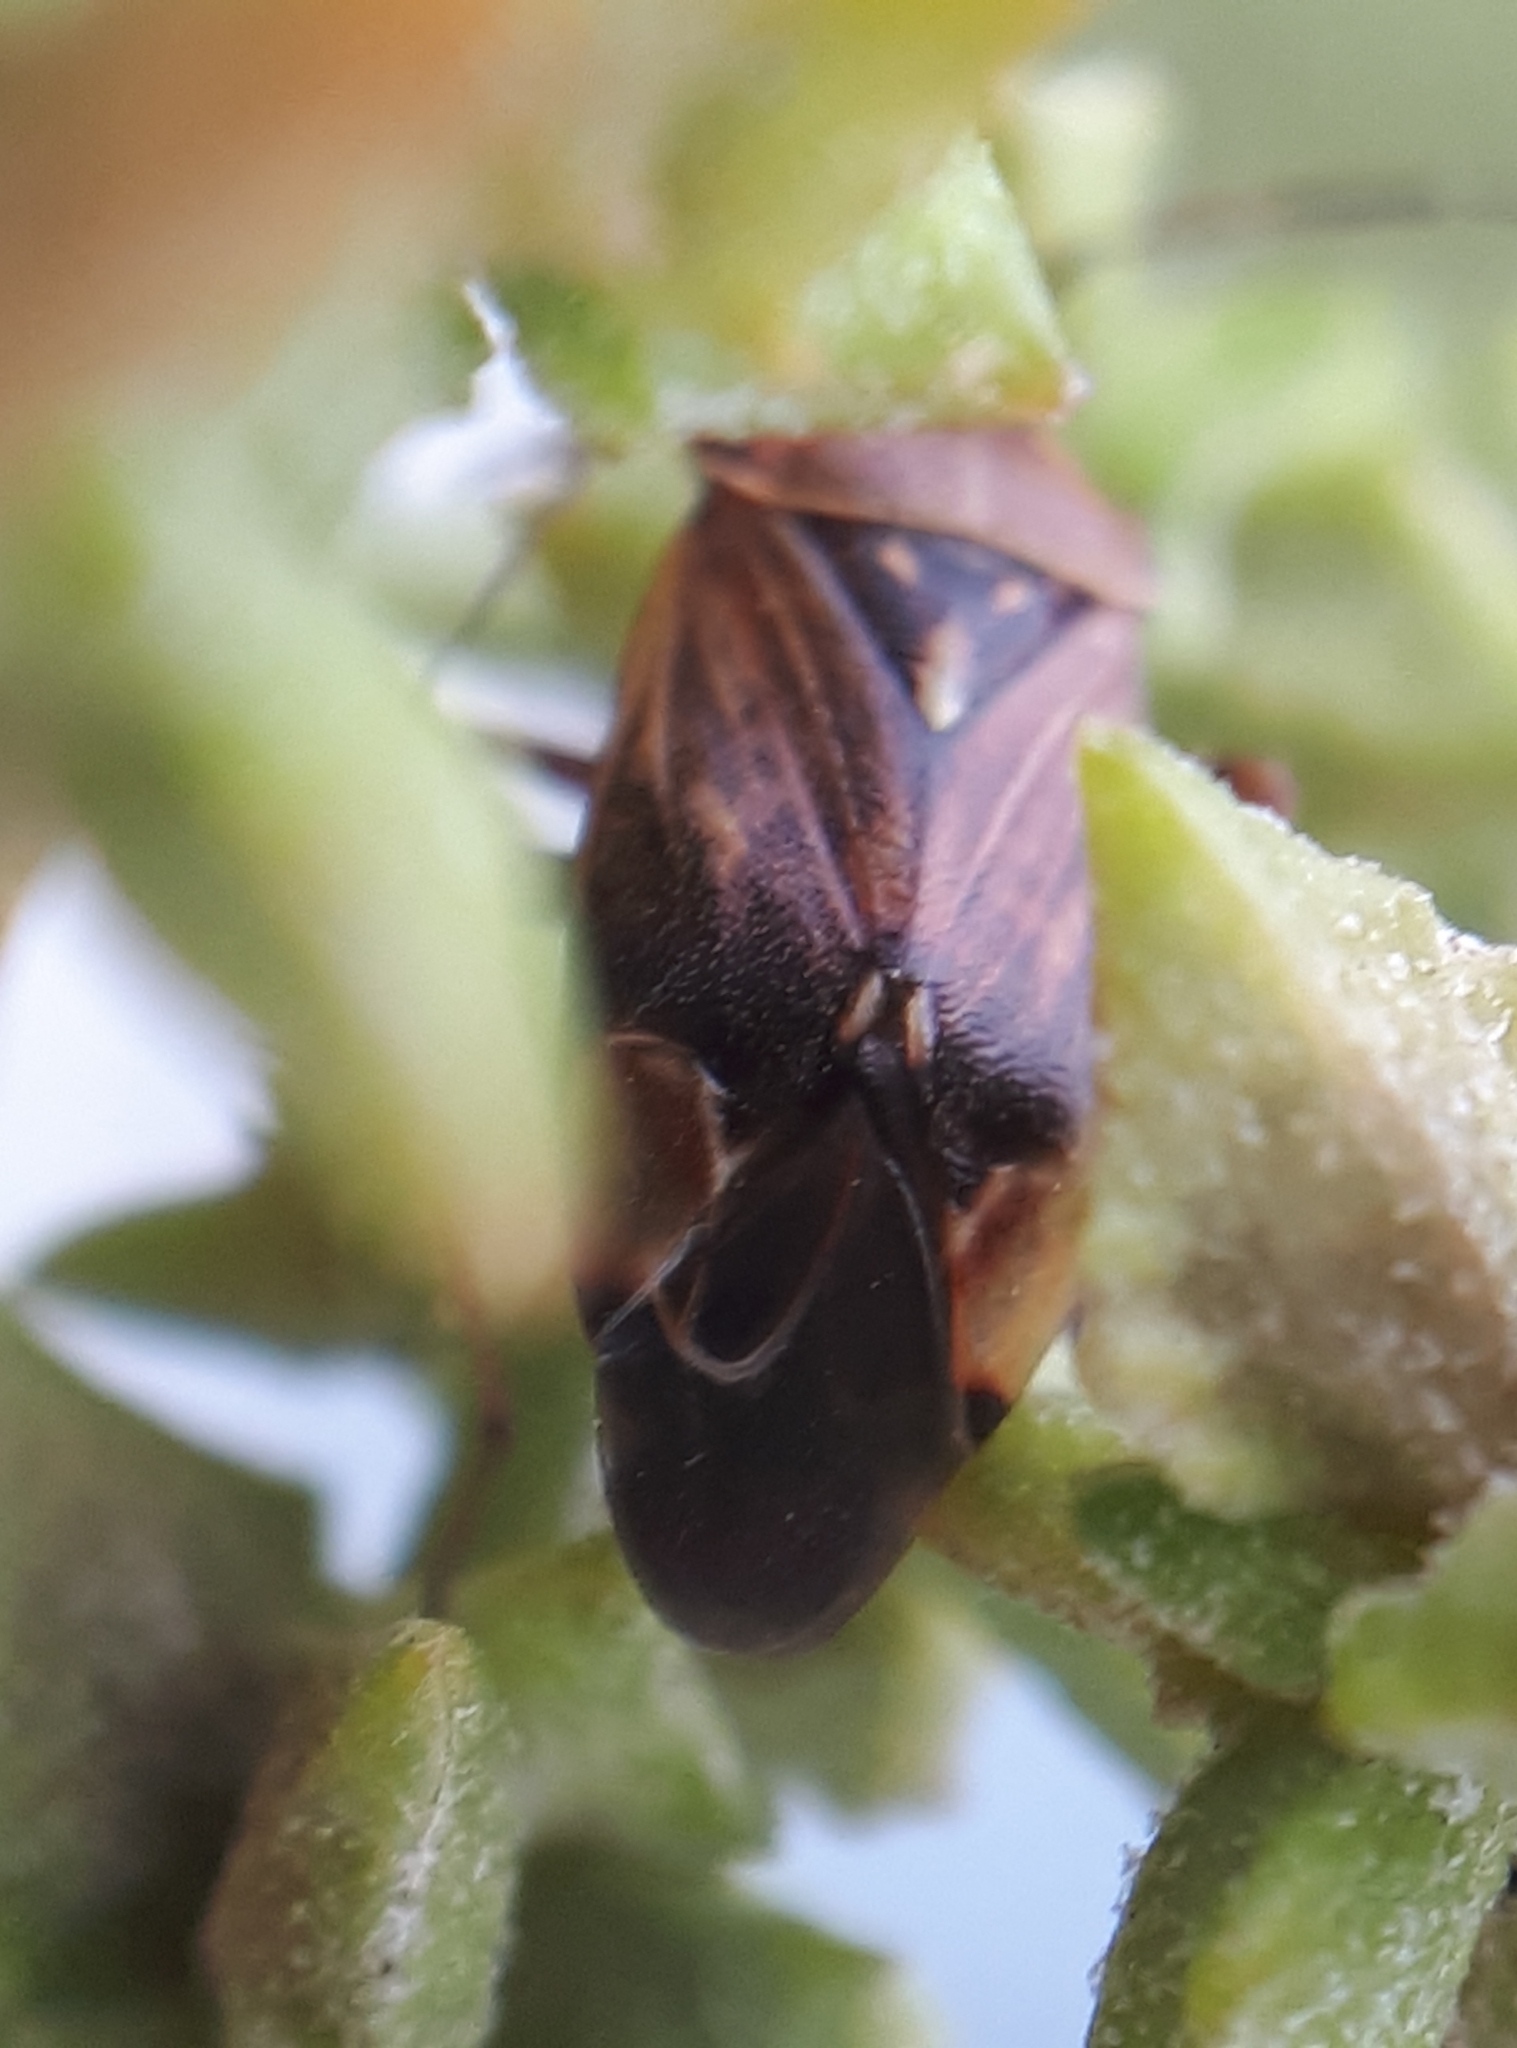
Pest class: lygus_bug